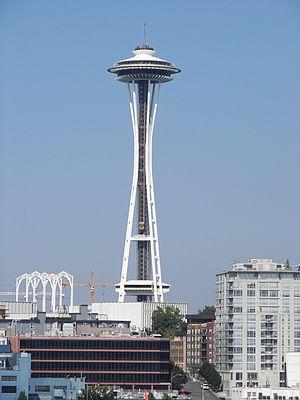
Le Googie est un style architectural futuriste du milieu du XXᵉ siècle, puisant son inspiration dans le design de l'Âge atomique et la conquête spatiale.